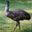
Label: bird